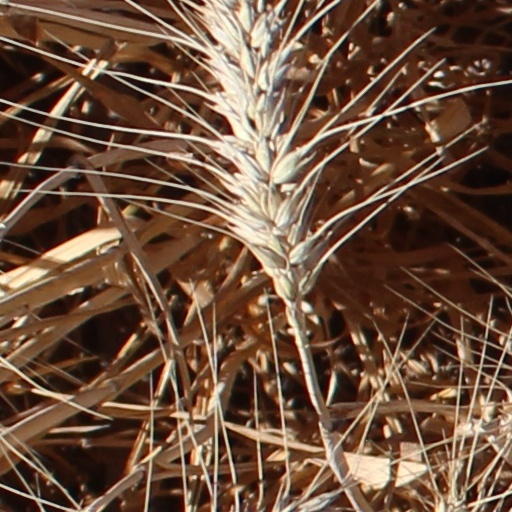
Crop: wheat